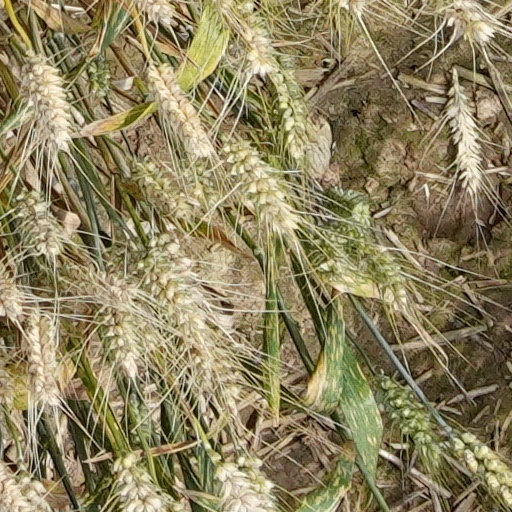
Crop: wheat